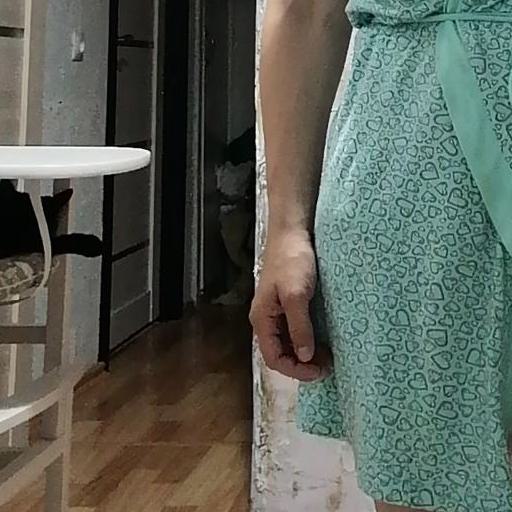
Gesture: no_gesture